B.F.C. Whitehouse Field

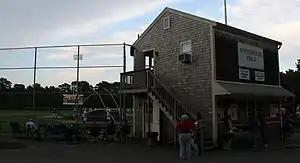
The press box/concession stand at Whitehouse Field

As early as the 1920s, Harwich had a franchise in the CCBL, albeit originally a combined Chatham-Harwich team. The Mariners became Harwich's own team in 1930, and prior to 1969 played their home games at Harwich's Brooks Park. At the 1969 dedication ceremonies for Whitehouse Field, Mr. Whitehouse concluded his remarks by stoking Harwich's historic small-town border rivalry, turning to the Mariners players and exhorting, "Now go out there and beat Chatham!"